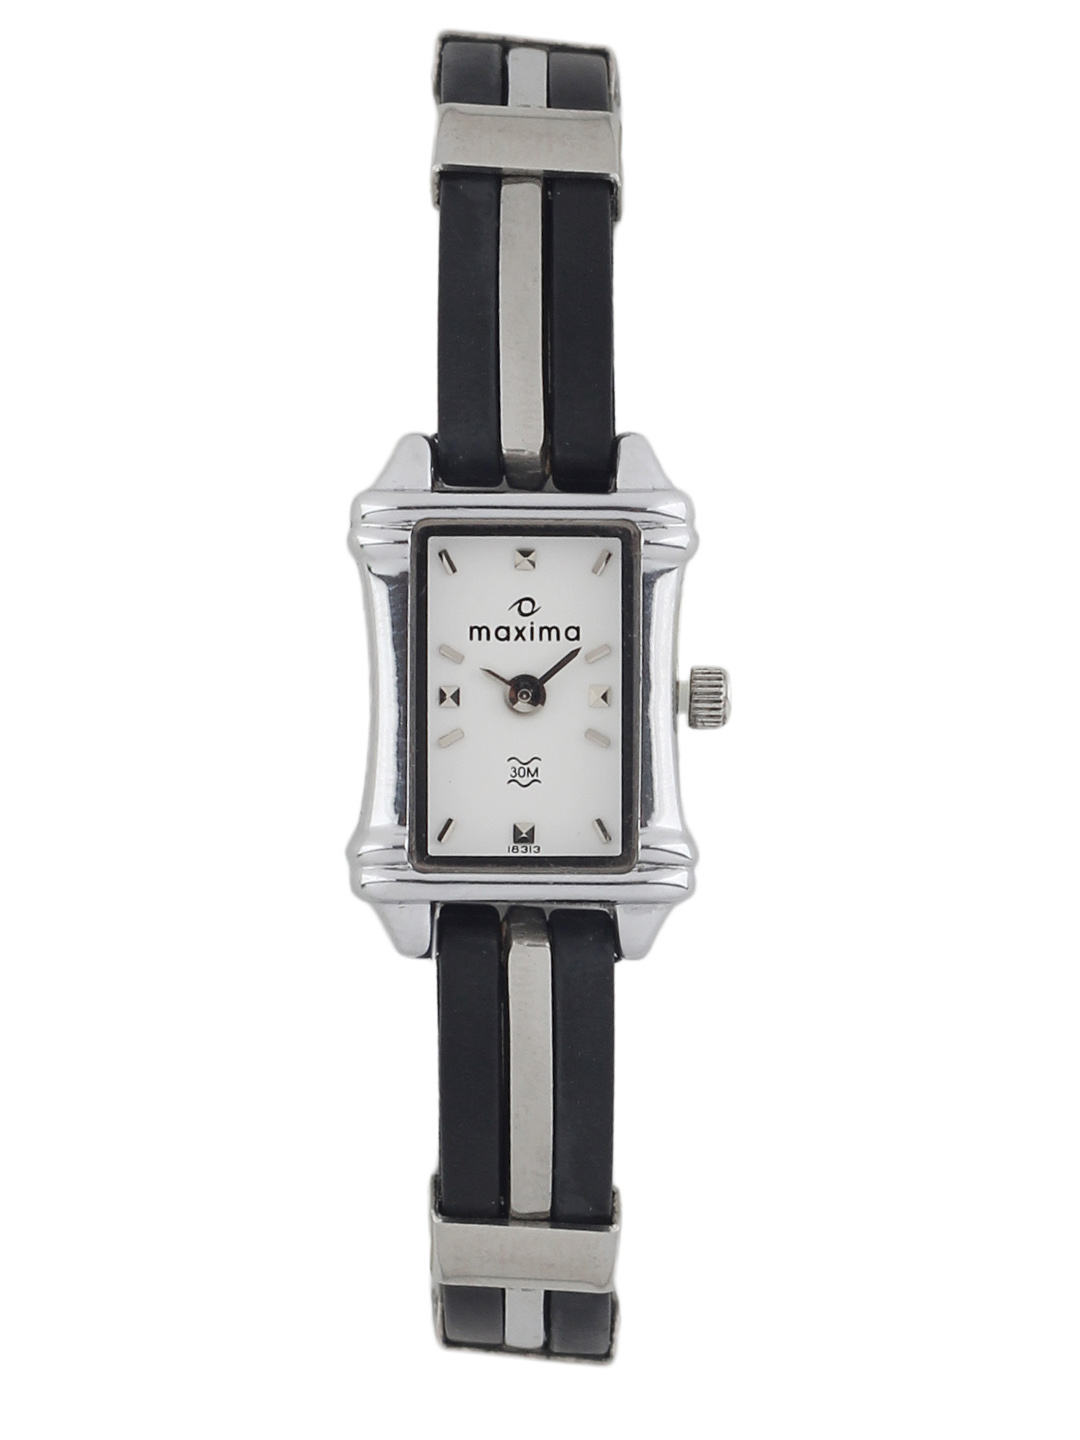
Maxima Women White Dial Watch
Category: Accessories / Watches / Watches
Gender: Women
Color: White
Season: Winter 2016
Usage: Casual